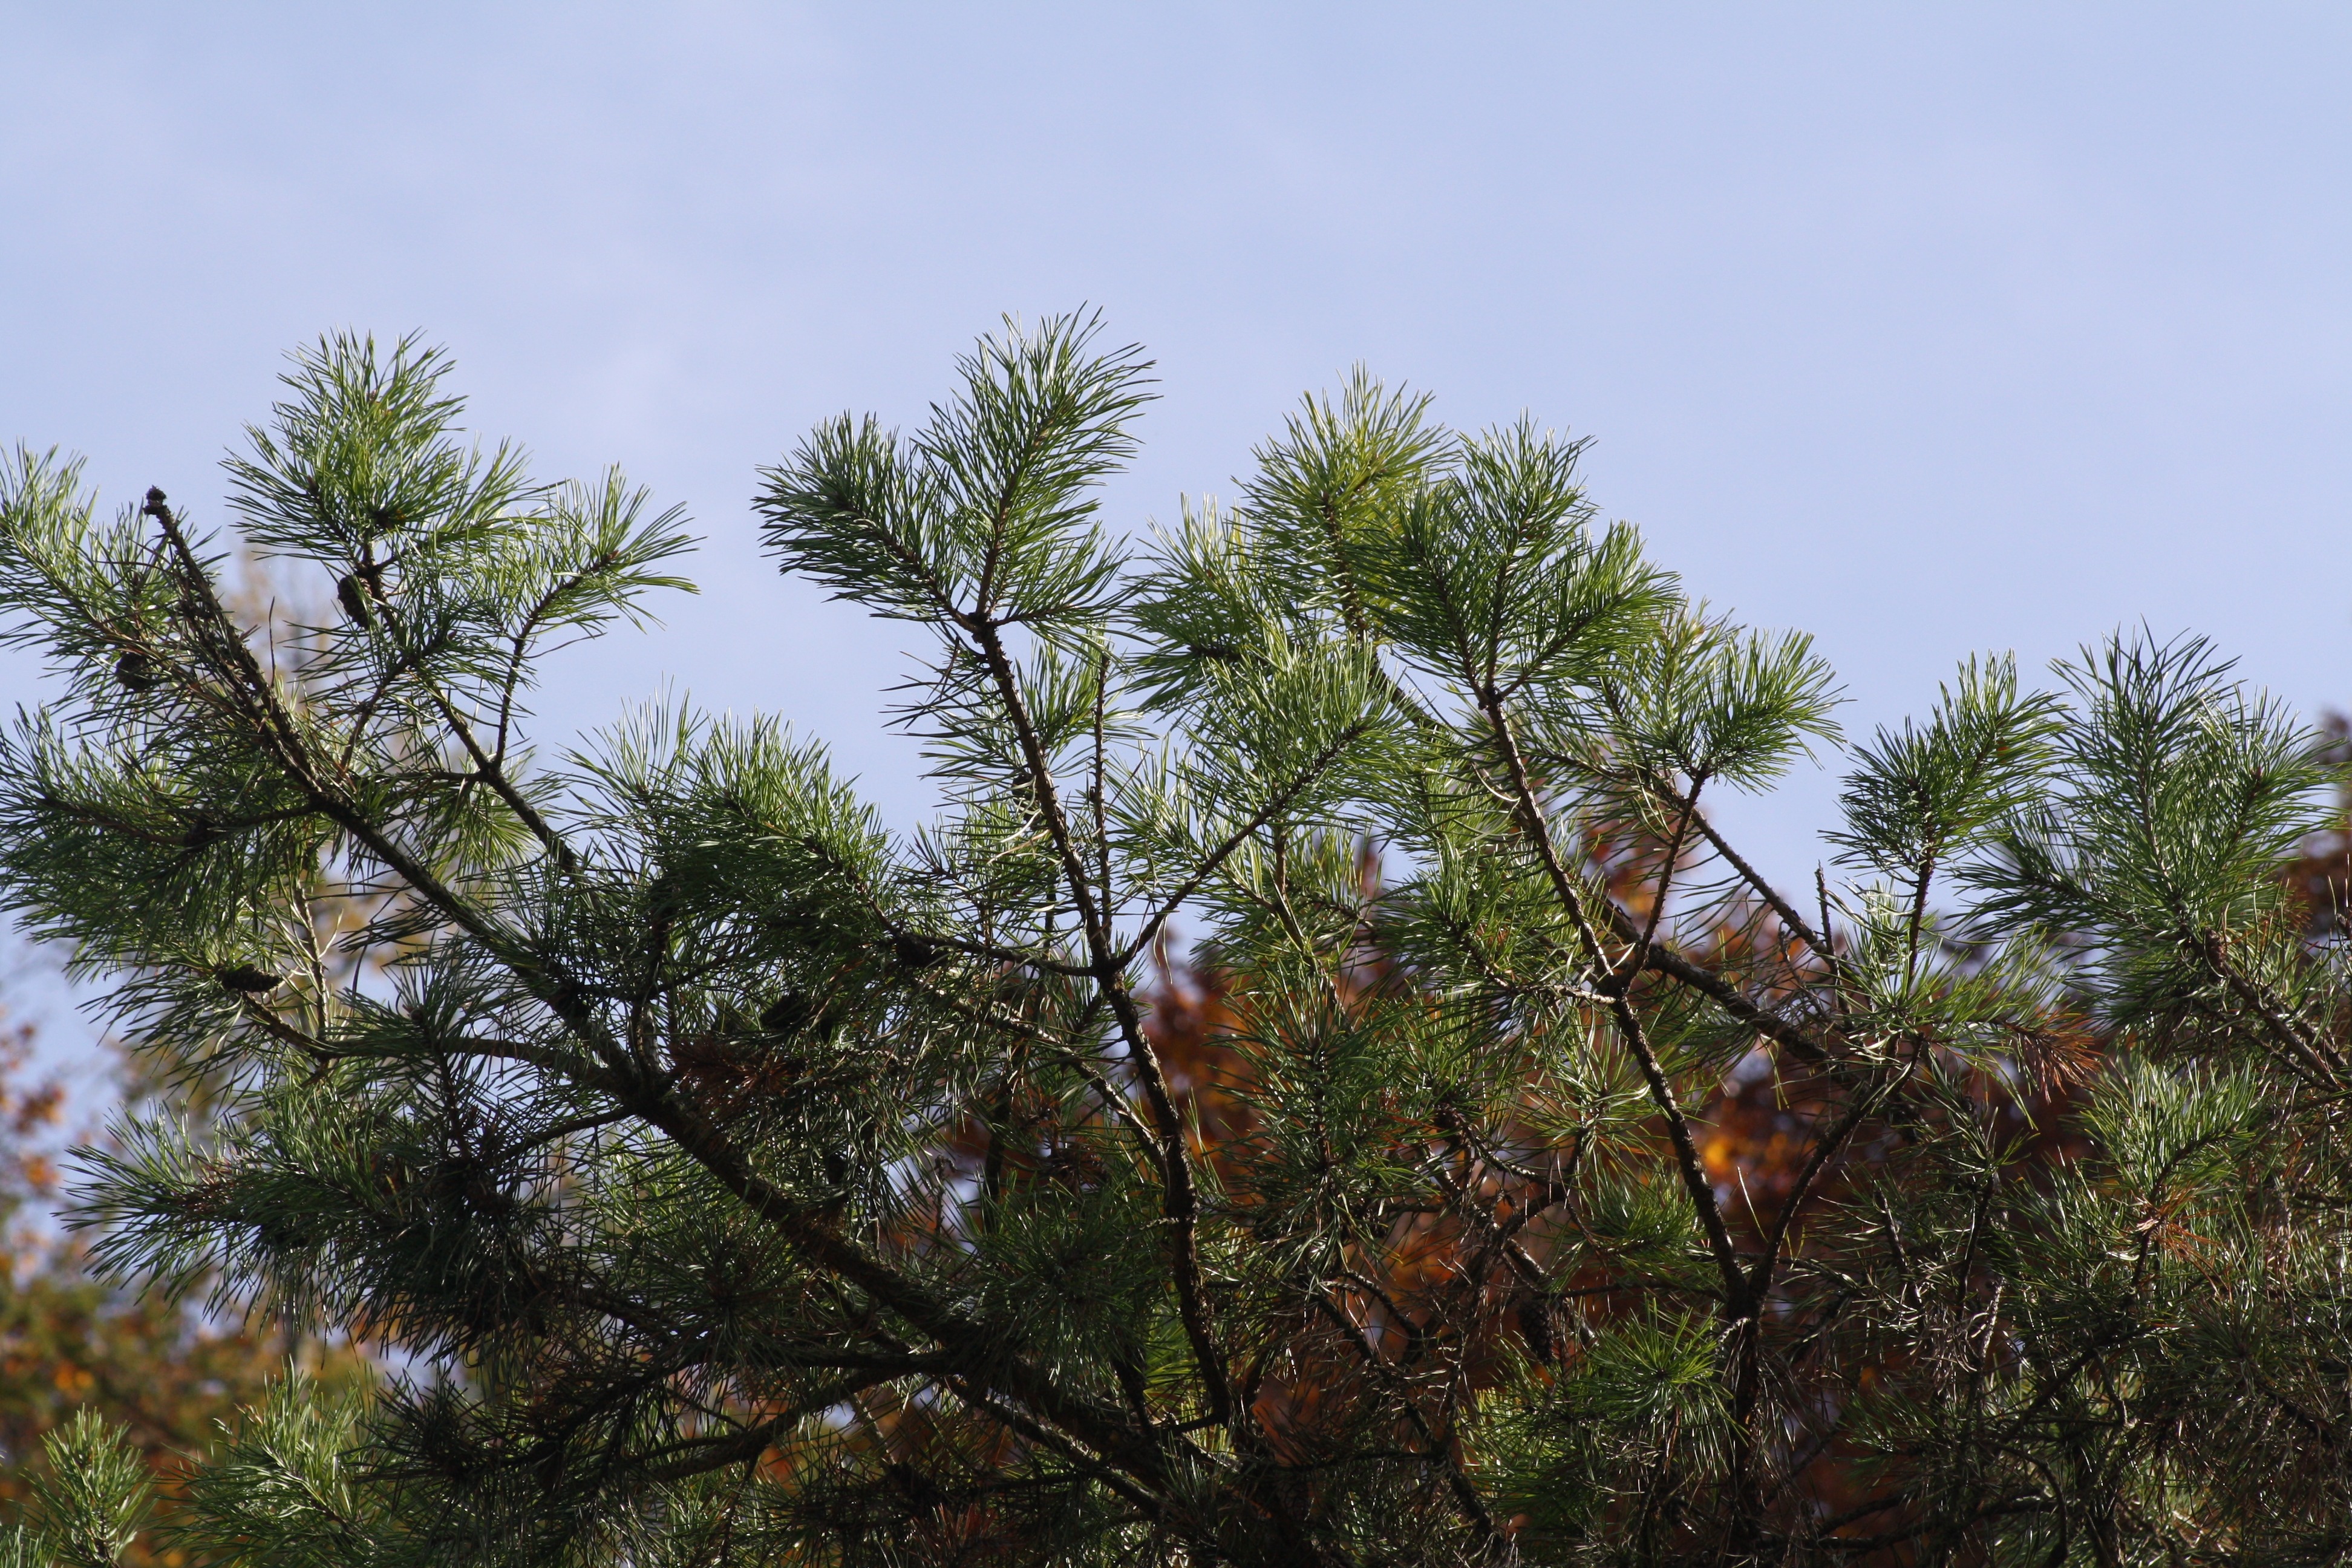
tree, branch, plant, leaf, flower, evergreen, autumn, botany, yellow, fir, flora, savanna, conifer, trees, leaves, spruce, vegetation, larch, ecosystem, biome, woody plant, land plant, arecales